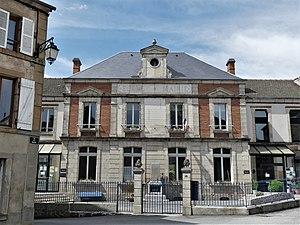
La mairie de Vallière, Creuse, France.
Vallière est une commune française située dans le département de la Creuse en région Nouvelle-Aquitaine.